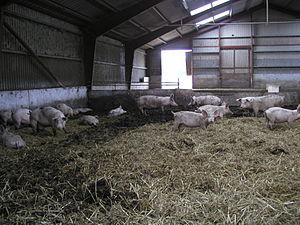
Une litière est un matériau répandu sur le sol pour qu'un animal s'y repose ou fasse ses besoins. Généralement placée à l'intérieur, elle est utilisée pour isoler du sol, assurer le couchage et absorber l'humidité. Par extension une litière désigne aussi le contenant offert aux animaux de compagnie pour y recueillir uniquement leurs déjections. Traditionnellement constituée de paille, de tourbe ou de sable, de nos jours les éleveurs disposent de nombreux matériaux destinés à servir de litière, plus performants ou mieux adaptés à chaque espèce et à chaque usage, tout en respectant les exigences économiques, sanitaires et environnementales.